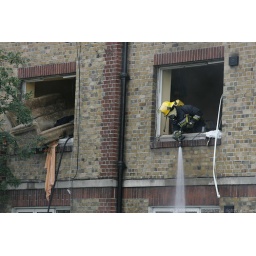
An explosion in an apartment block blows out window and contents acrA gas explosion in an apartment block blows out window and contents across road